The Tiger of Eschnapur (1959 film)

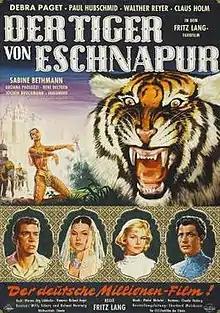
German theatrical release poster

The Tiger of Eschnapur is a 1959 adventure film directed by Fritz Lang. It is the first of two films comprising what has come to be known as "Fritz Lang's Indian Epic"; the other is "The Indian Tomb" "(Das Indische Grabmal"). Lang returned to Germany to direct these films, which together tell the story of a German architect, the Indian maharaja for whom he is supposed to build schools and hospitals, and the Eurasian dancer who comes between them.